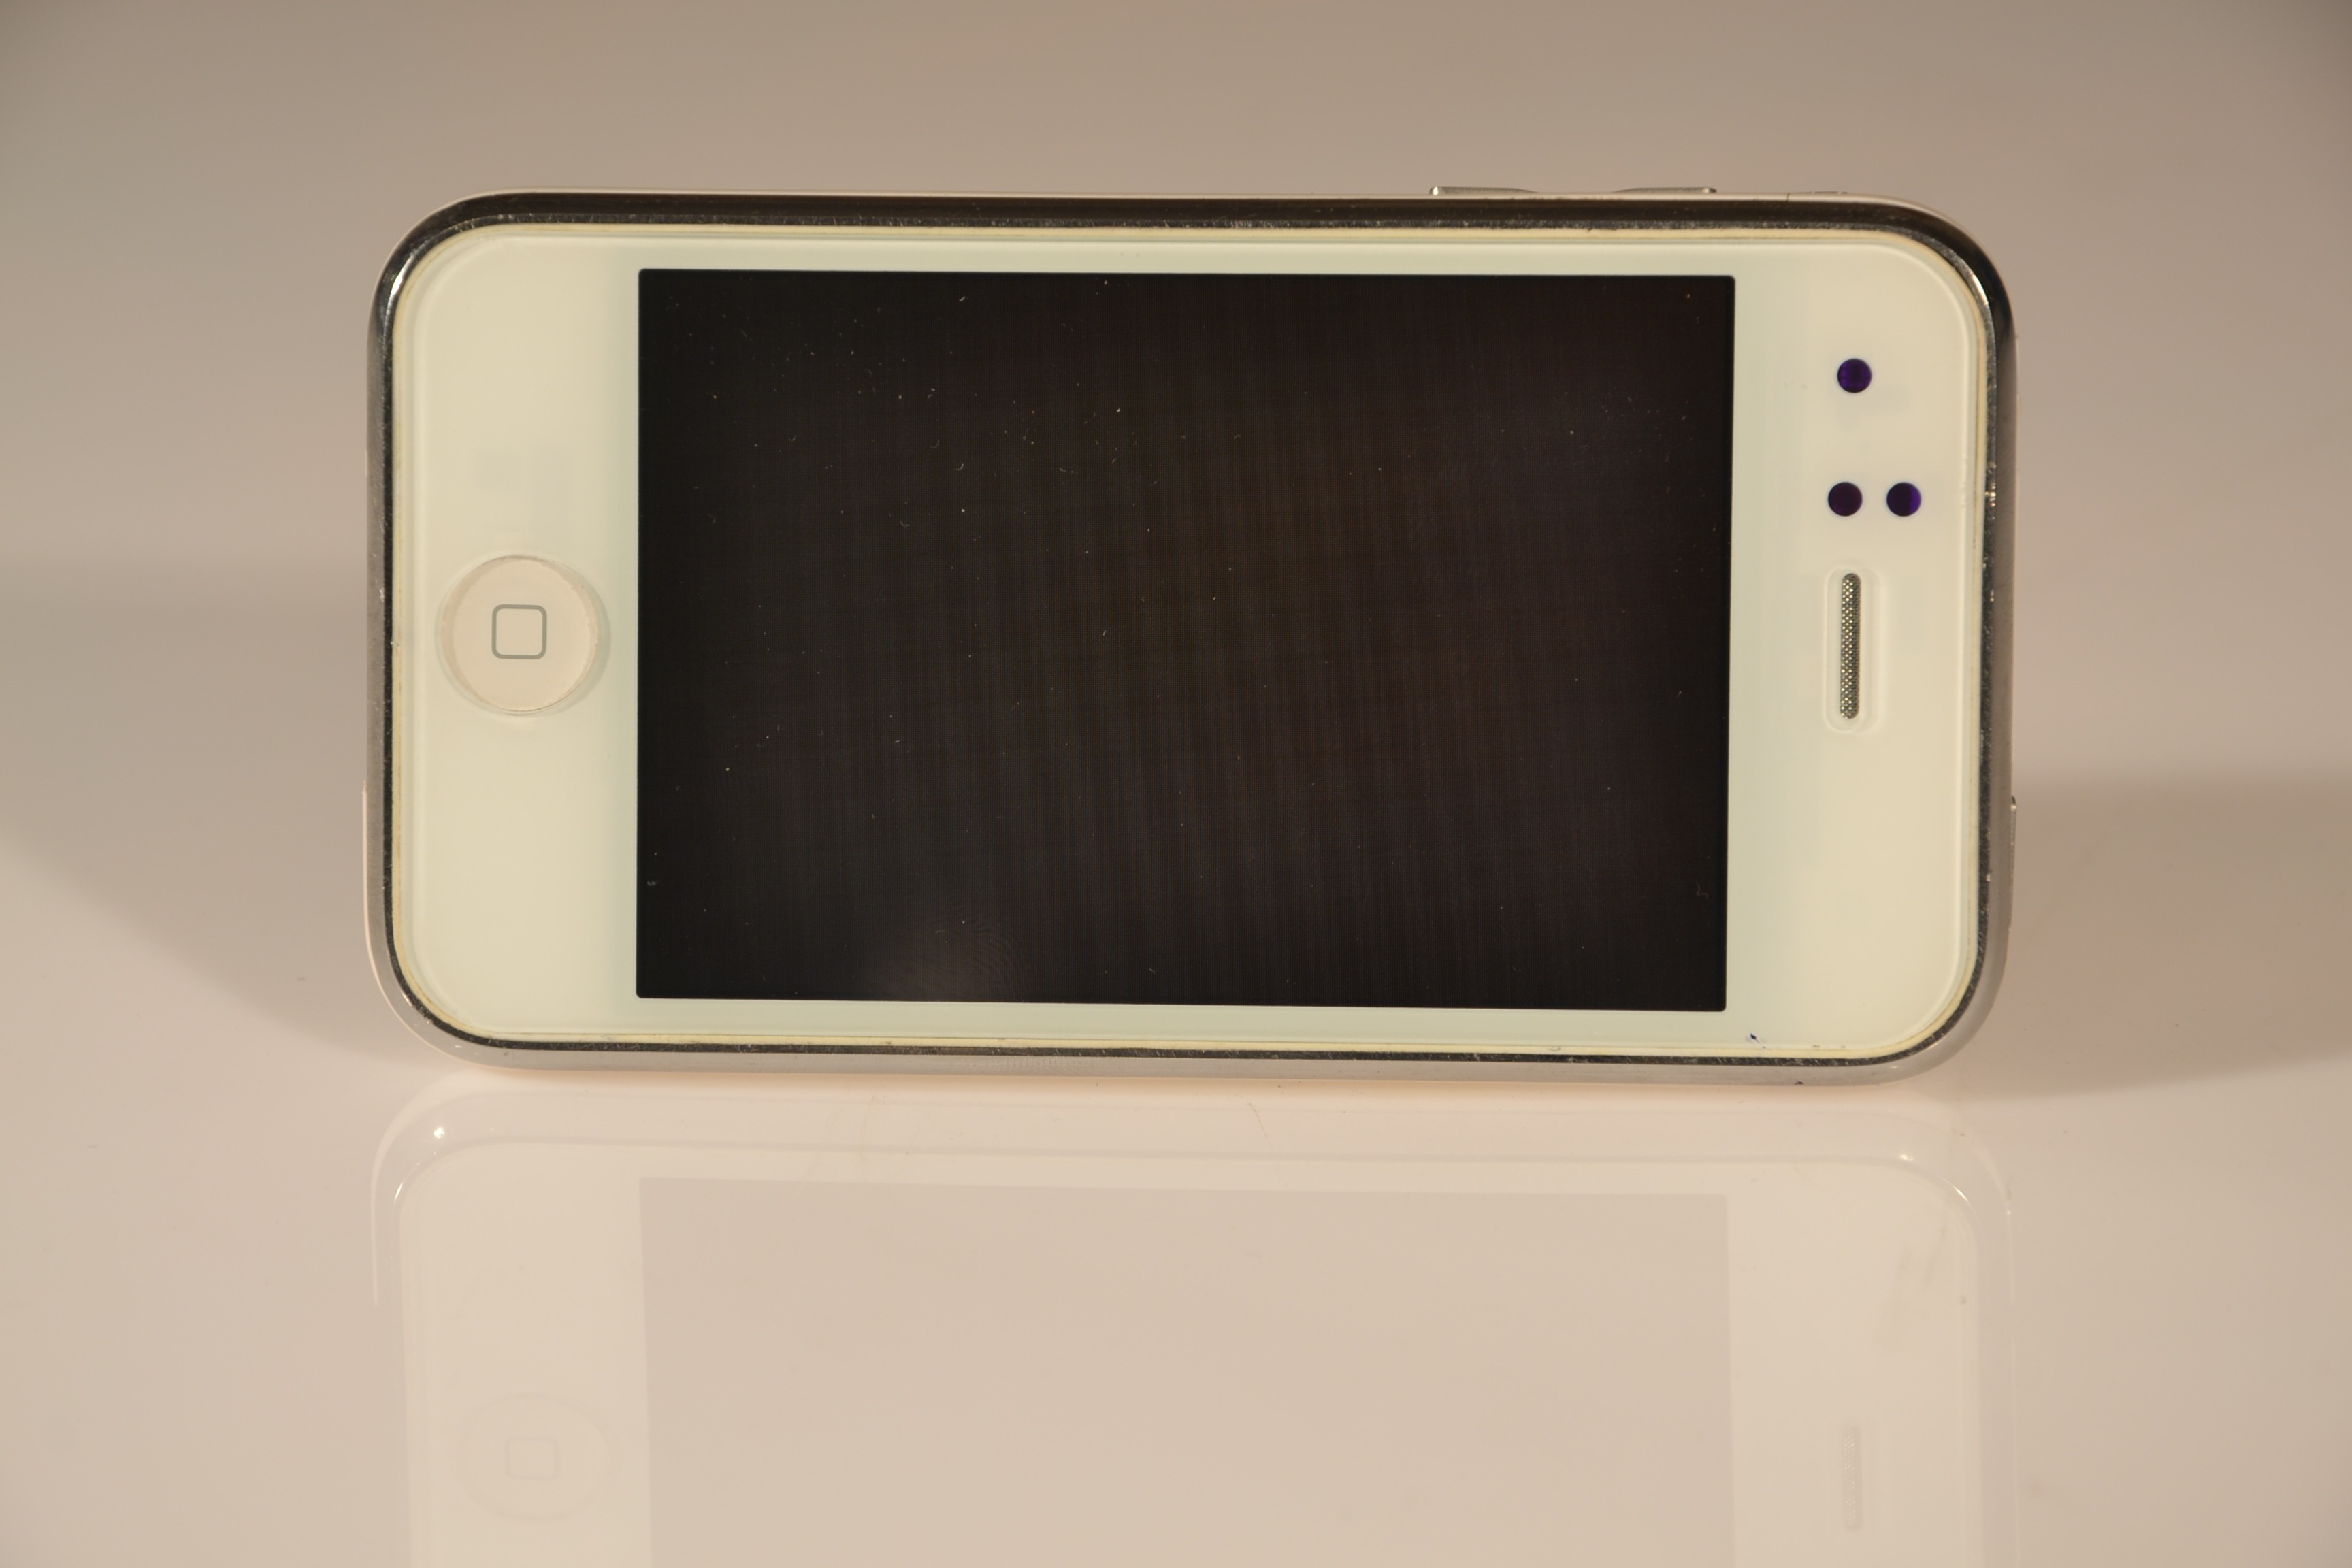
iphone, technology, white, phone, gadget, television, mobile phone, product, electronics, picture frame, shape, multimedia, cell, cellular phone, iphone 3